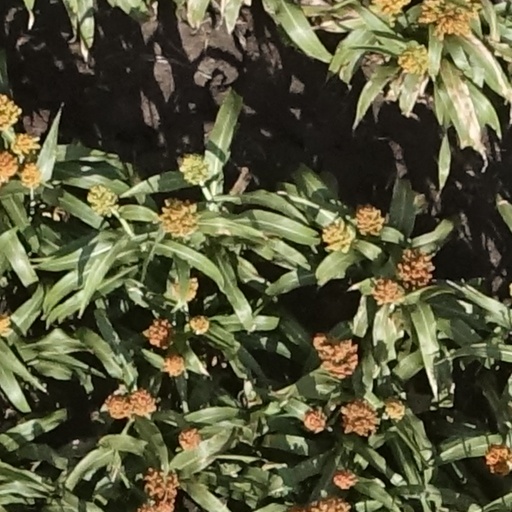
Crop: sorghum